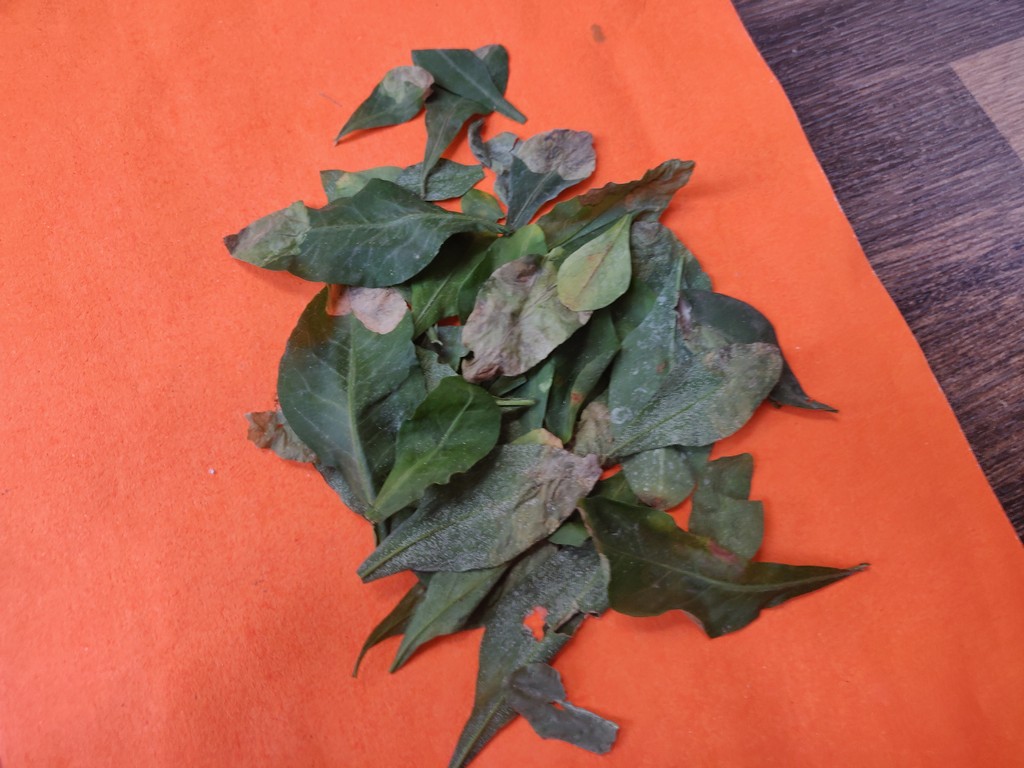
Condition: Unhealthy
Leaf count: multiple
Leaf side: unknown